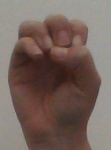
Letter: ha